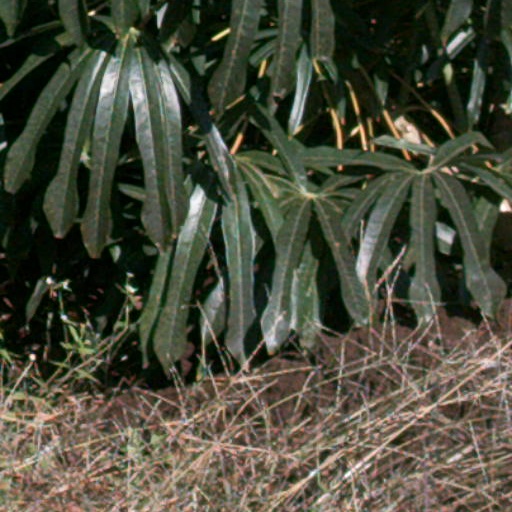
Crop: cassava